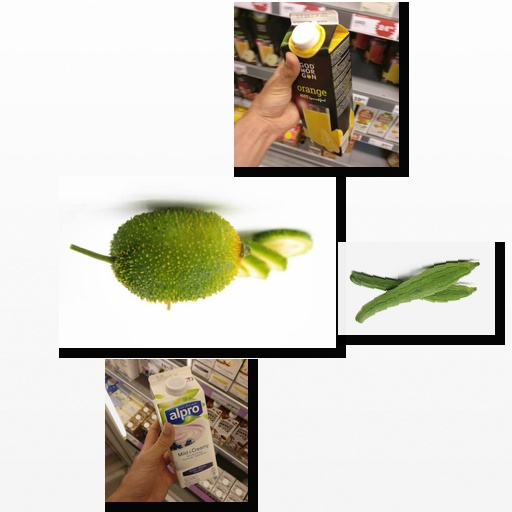
Food items: spiny_gourd, blueberry_soy_yogurt, orange_juice, ridge_gourd